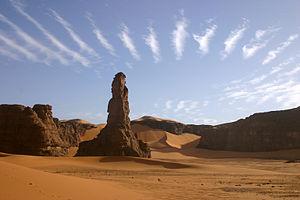
Le cirque de moul n'ga dans la Tadrart (sud est Algérie) ⵜⴰⵎⴰⵣⵉⵖⵜ
Un nuage orographique est un nuage formé par le soulèvement dû au relief, en amont ou en aval de l'obstacle. Il ne s'agit pas d'un type en particulier de nuage, car il peut être autant stratiforme que convectif, mais plutôt d'un qualificatif qui est lié à son origine. Le nuage d'onde est un cas particulier de nuage orographique qui se développe au sommet d'une onde orographique stationnaire en aval d'une montagne.
L'Algérie, est un pays constitué d'une multitude de reliefs. Le nord est sillonné d'ouest en est par une double barrière montagneuse avec des chaînes telles que le Dahra, l'Ouarsenis, le Hodna, les chaines de Kabylie et l'Aurès. Le sol est couvert de nombreuses forêts au centre, vastes plaines à l'est et le Sahara qui représente à lui seul 84 % du territoire. La superficie du pays est la plus grande d'Afrique, avec 2 381 741 km².
La géographie de l'Afrique comprend 61 entités politiques, dont 54 États souverains depuis 2011, et ses 30 368 609 km² couvrent 20,3 % des terres émergées. Il s'agit du deuxième plus grand continent après l'Asie, en surface et en population. Elle est reliée à cette dernière à son extrémité nord-est par l'isthme de Suez, aujourd'hui traversé par le canal du même nom. Ses points extrêmes sont distants d'environ 8 000 km du nord au sud et de 7 400 km d'est en ouest. Le littoral mesure environ 26 000 km.
Le Maghreb est une région située en Afrique du Nord, partie occidentale du monde arabe correspondant à l'espace culturel arabo-berbère, comprise entre la mer Méditerranée, la bande sahélienne et l'Égypte.